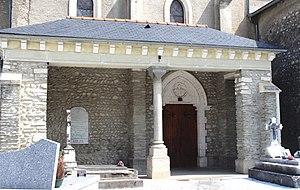
Église Saint-Mauront de Horgues (Hautes-Pyrénées)
Horgues est une commune française située dans le département des Hautes-Pyrénées, en région Occitanie.